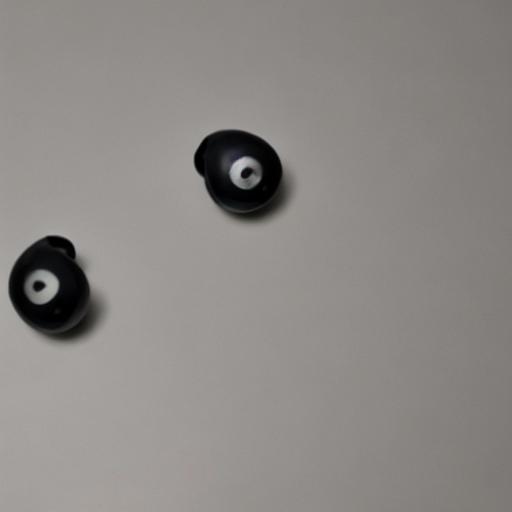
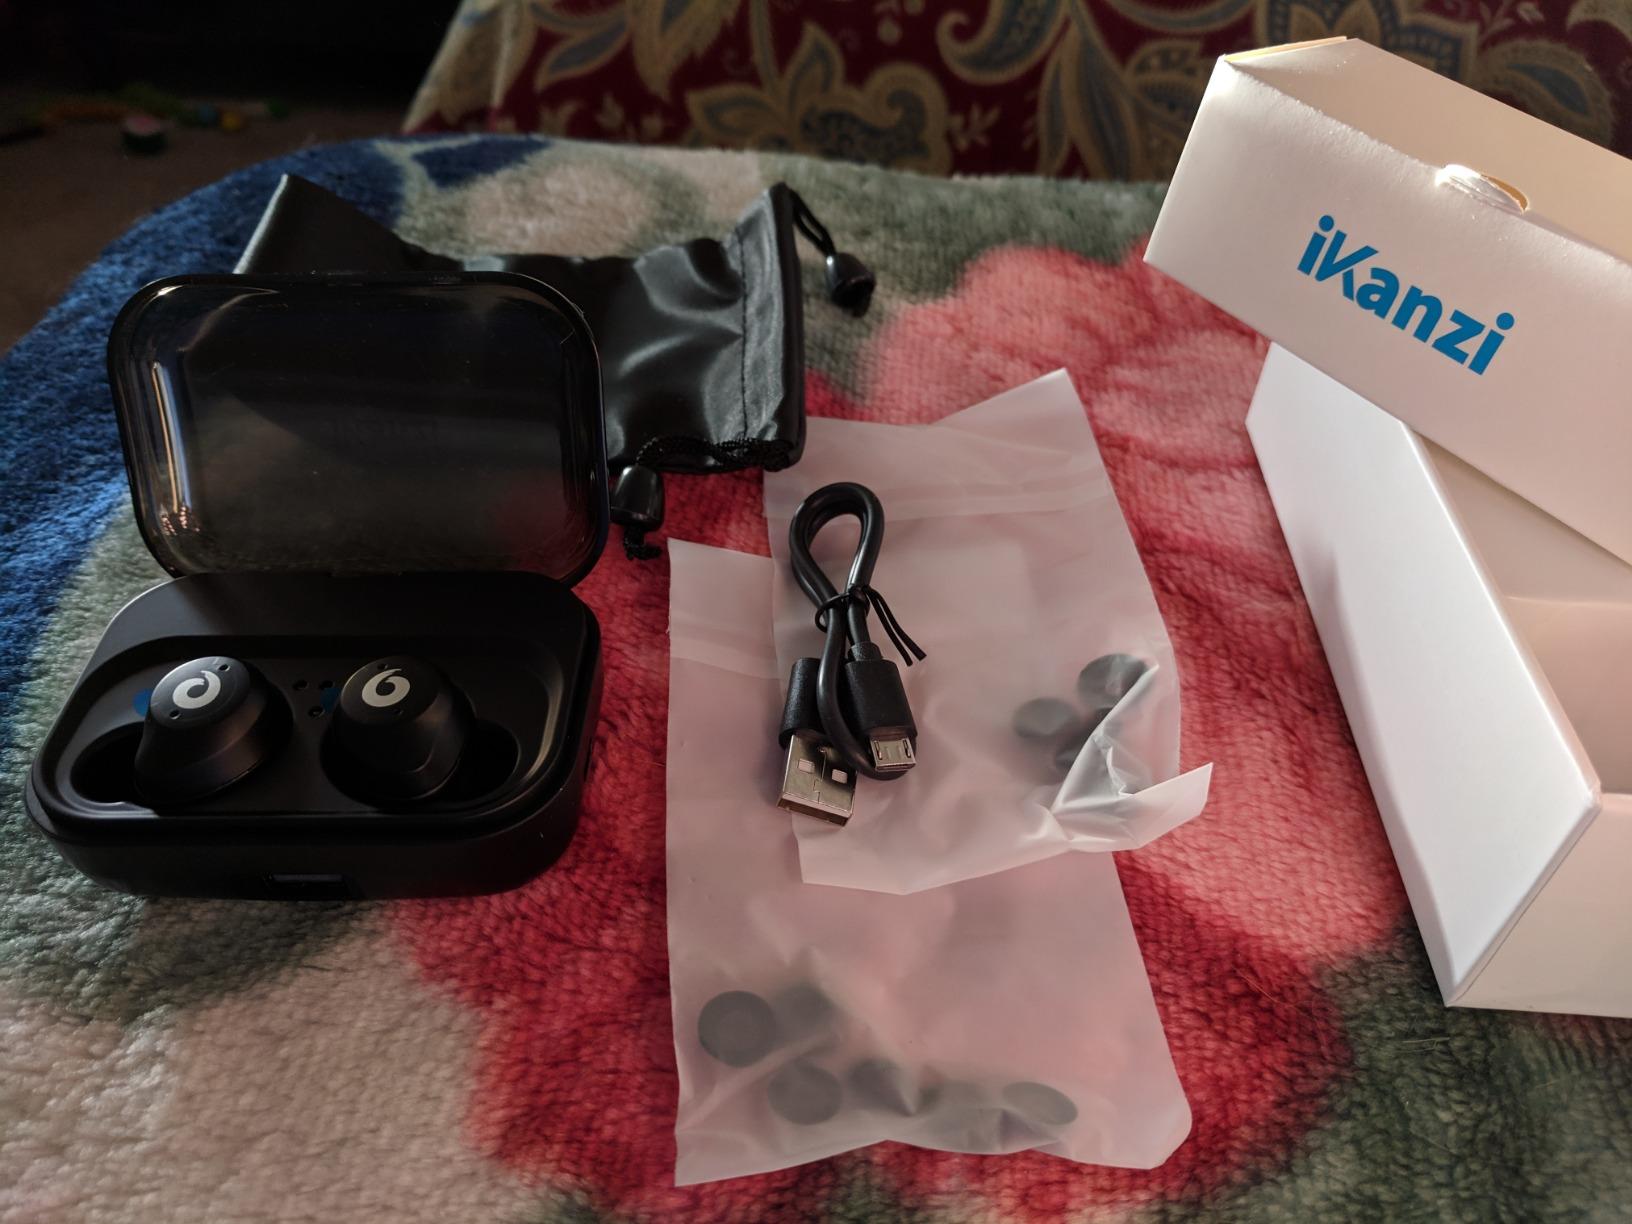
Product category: earbuds
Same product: no